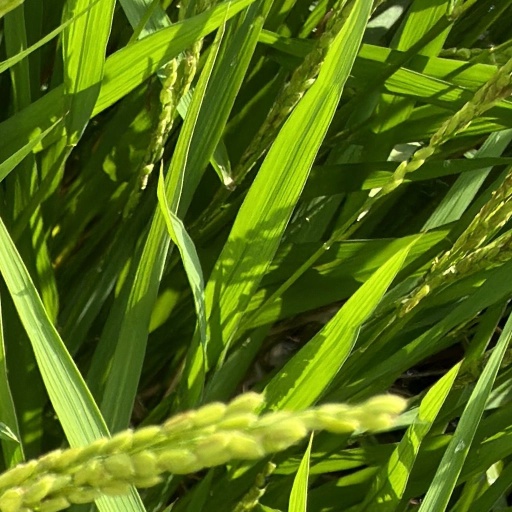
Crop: rice